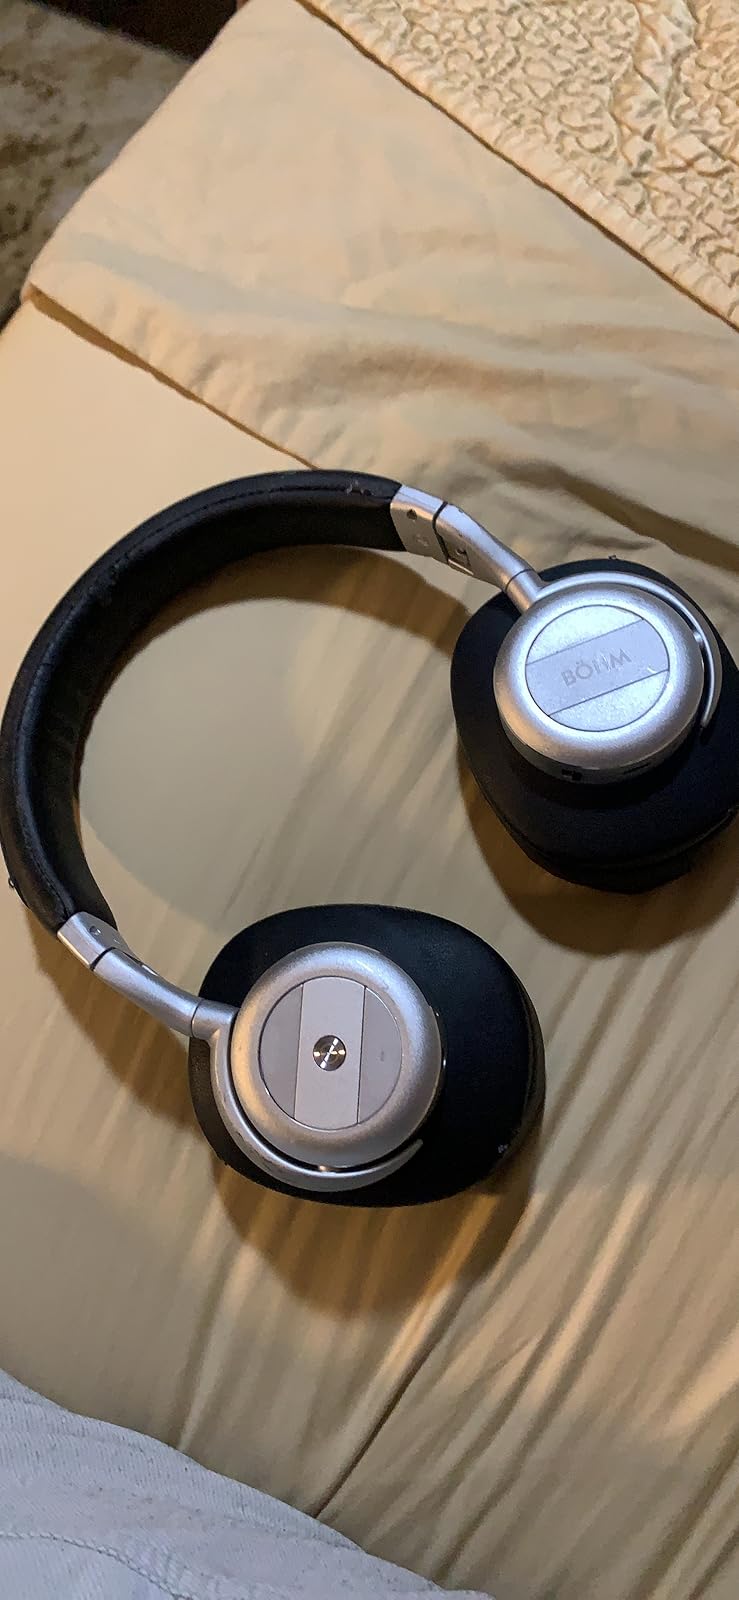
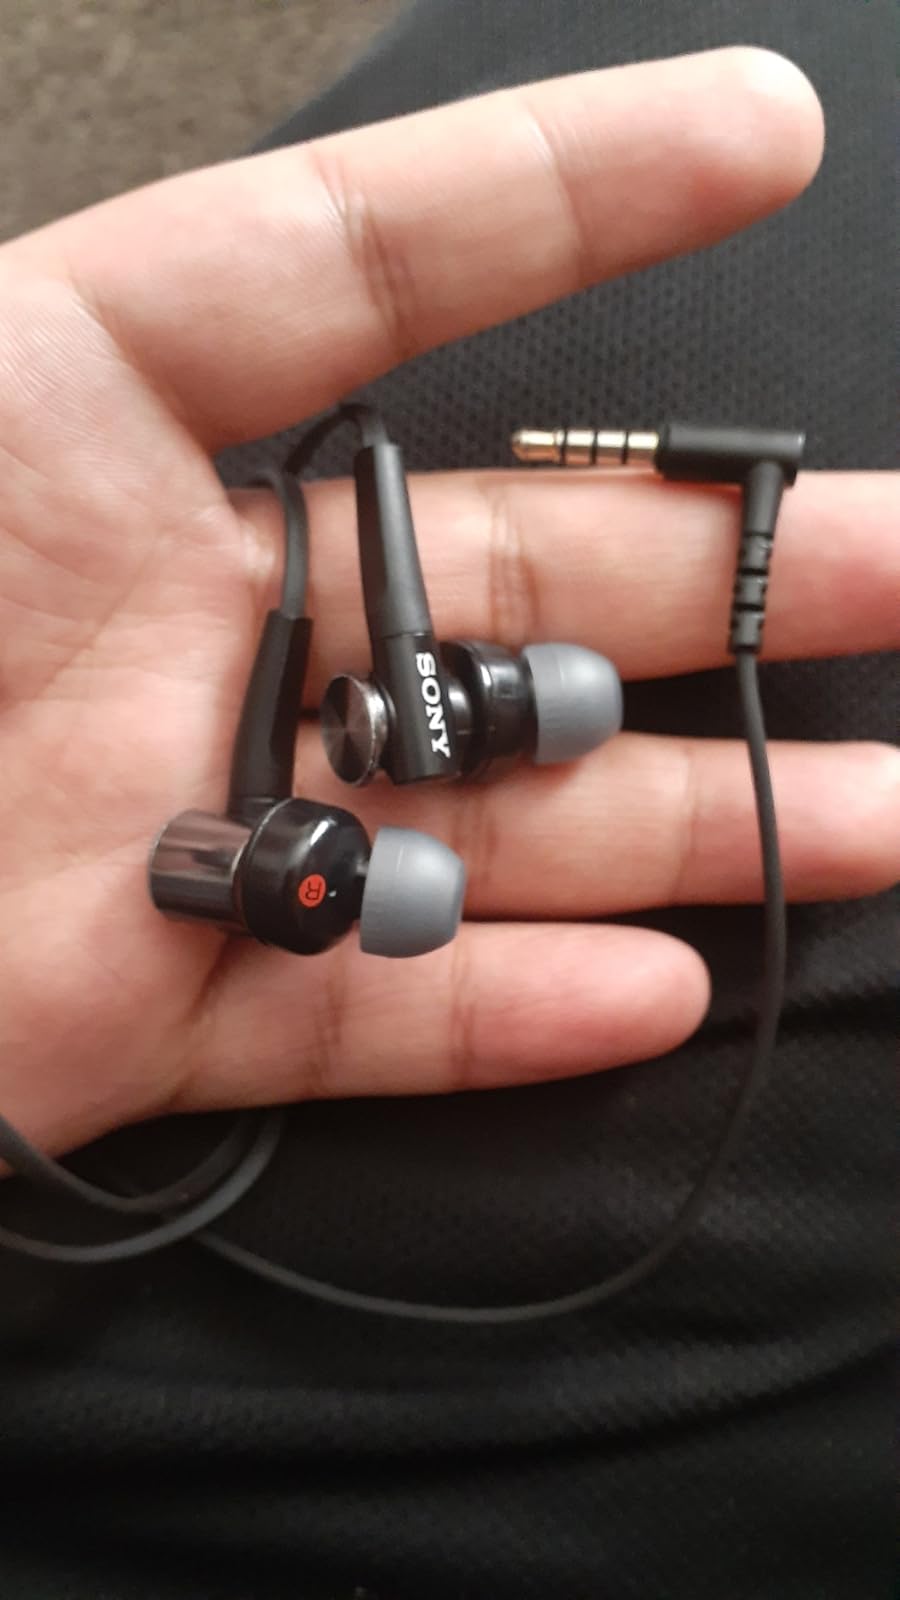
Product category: headphones
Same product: no